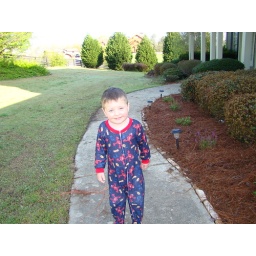
Easter morning, trying to find easter basket. Note pine needles down in flower bed now... whooo